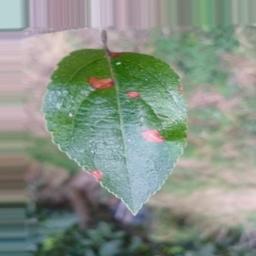
Label: Alternaria